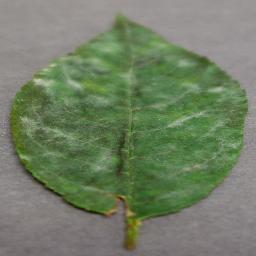
Label: Cherry___Powdery_mildew